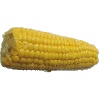
Label: Corn 1